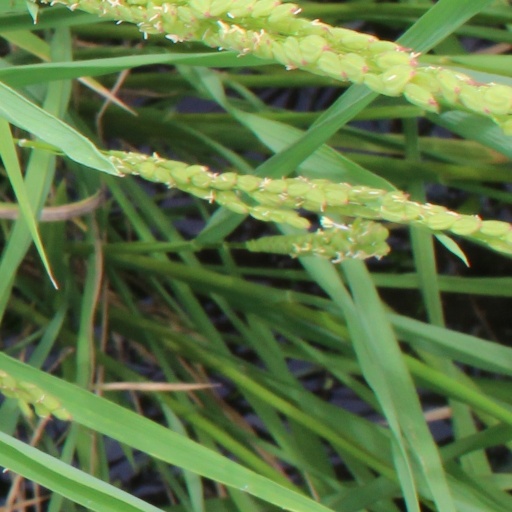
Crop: rice